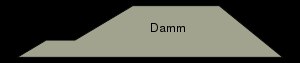
Berme
Berme på en vold
En Berme er et vandret stykke eller afsats på en dæmning, vold eller skråning. Den opdeler skråningen i to eller flere afsnit. Bermen skal opfange jord, der styrter ned som følge af beskydning. Derved modvirkes at voldgraven fyldes op.